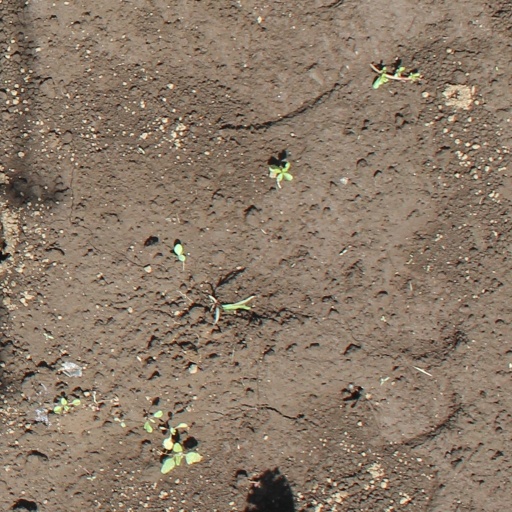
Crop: soybean